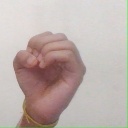
अक्षर: ऊ